Fudōnosawa Station

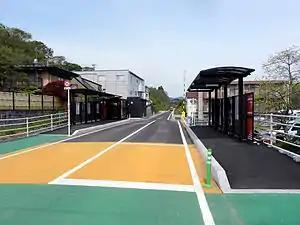
Fudōnosawa Station in May 2013

was a JR East railway station located in Kesennuma, Miyagi Prefecture, Japan. Services to the station have been suspended since the 2011 Tōhoku earthquake and tsunami and have now been replaced by a provisional bus rapid transit line.